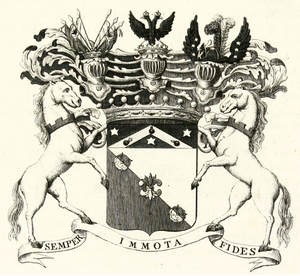
Armoiries de la famille Comtes Vorontsov. 日本語: ヴォロンツォーフ伯爵家の紋章。